The BLT Cookbook

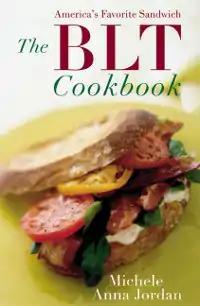
Book cover

The BLT Cookbook is a cookbook about the preparation of bacon, lettuce, and tomato (BLT) sandwiches. It was written by Michele Anna Jordan and was published by William Morrow Cookbooks in the United States in June 2003. Jordan is a food writer and has written for "The Press Democrat"; "The BLT Cookbook" is her 14th published book. She researched the book for ten years and in the process she taste-tested hundreds of variations on the sandwich, describing it as America's most beloved sandwich. She instructs the reader on how to acquire and prepare the best ingredients for the sandwich. The book includes recipes with varying ingredients, though each recipe includes tomatoes. Many recipes in the book are not sandwiches, and include appetizers, soups, salads, and desserts. Jordan also suggests wines to accompany the sandwich.